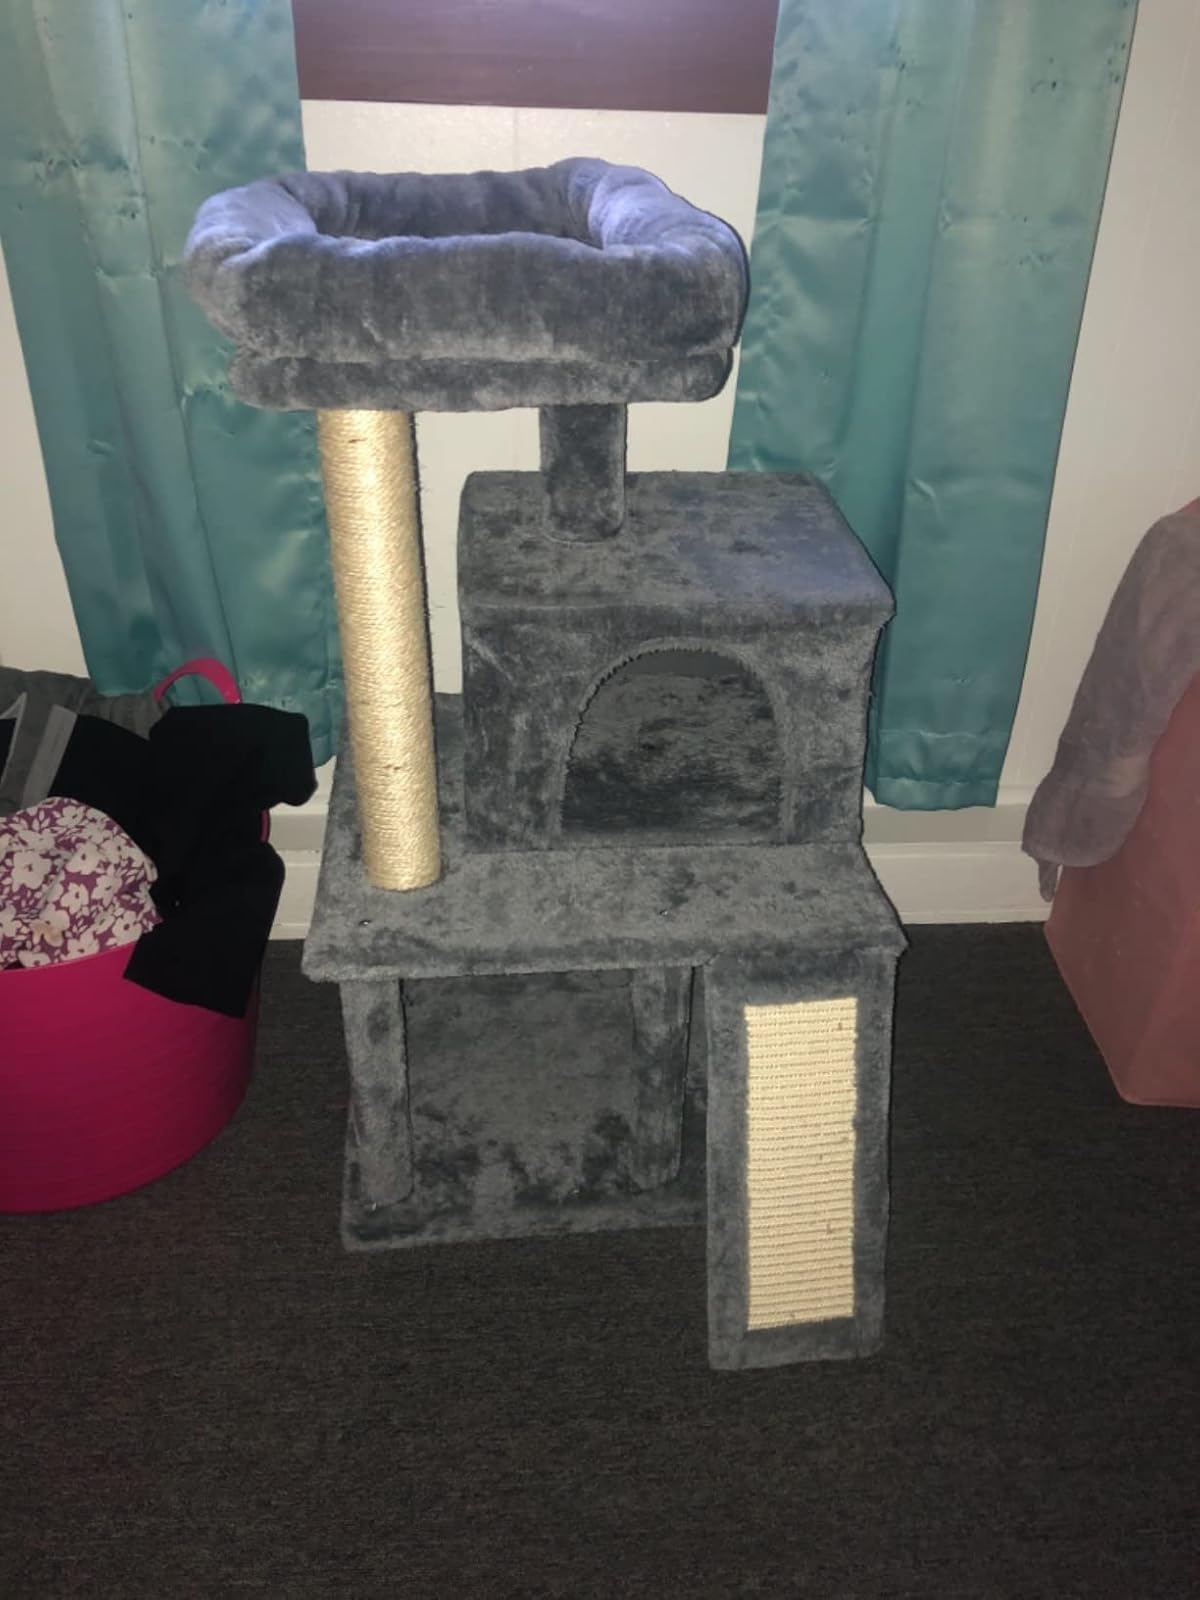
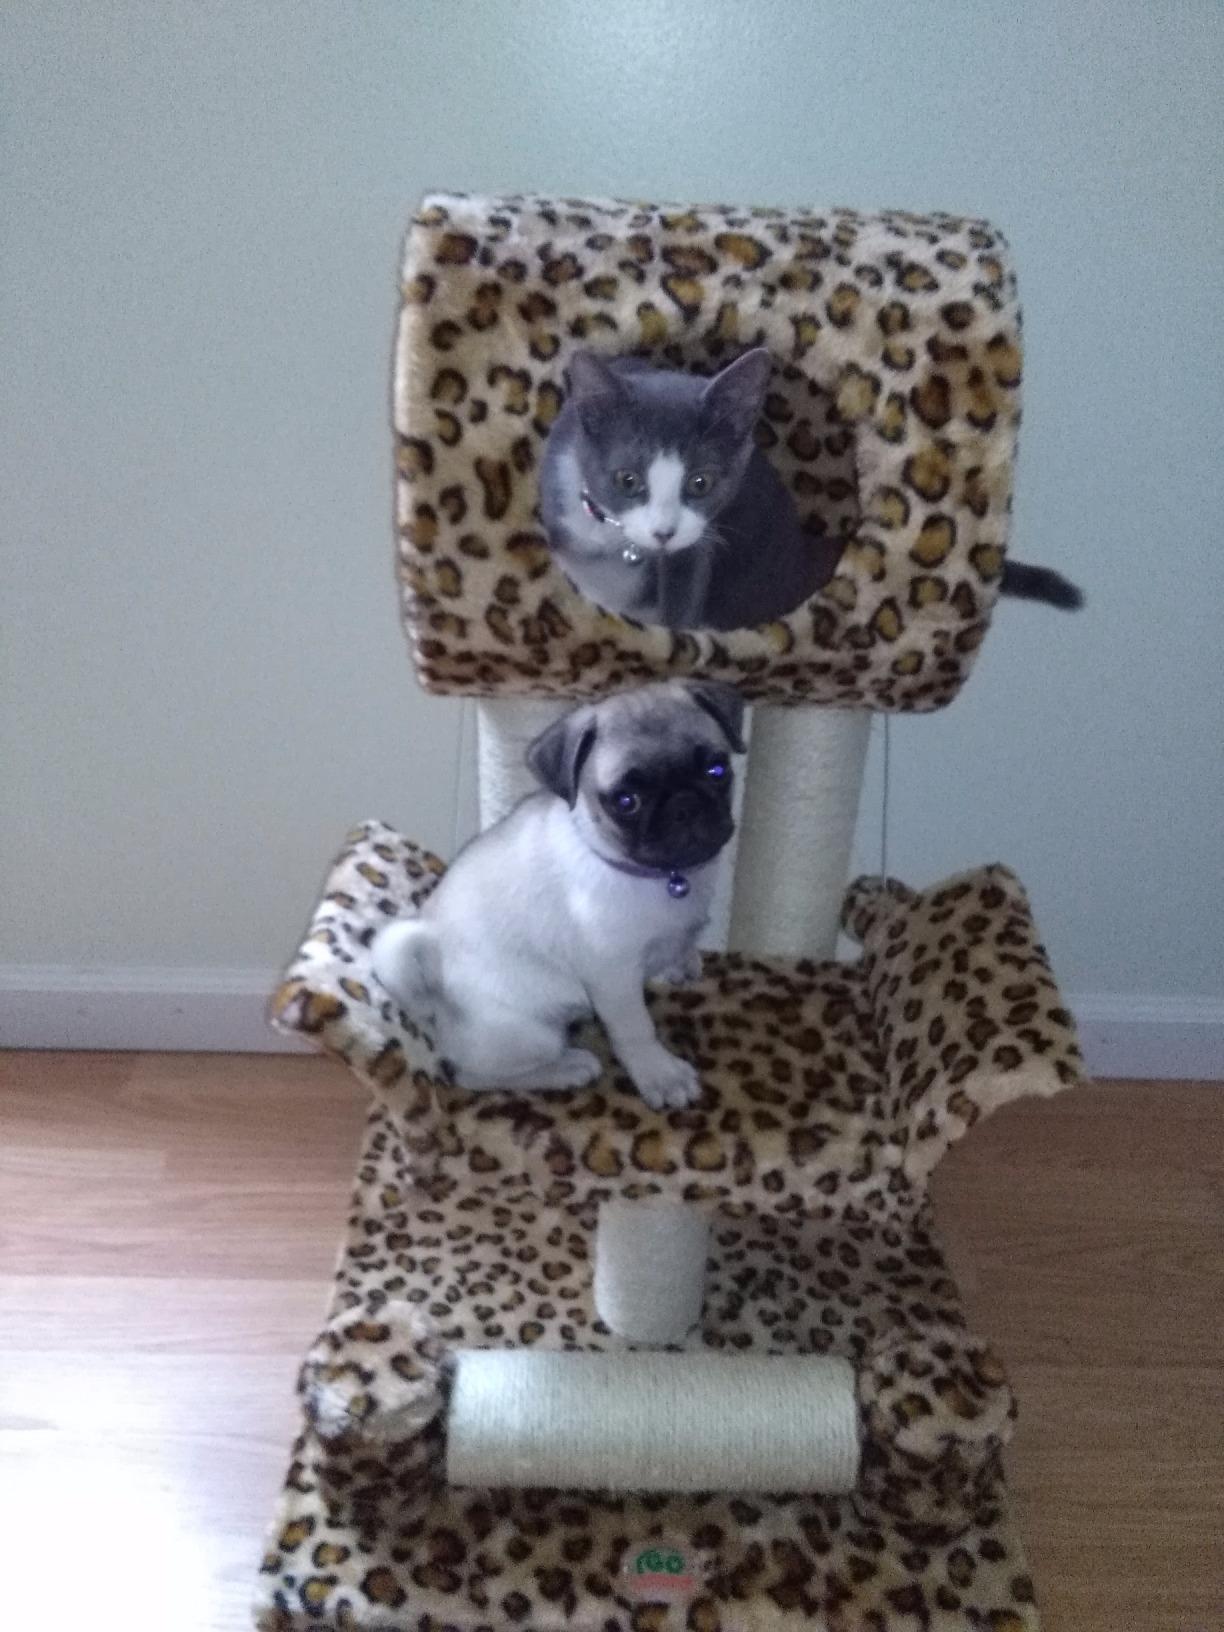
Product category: items_cat tree
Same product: no